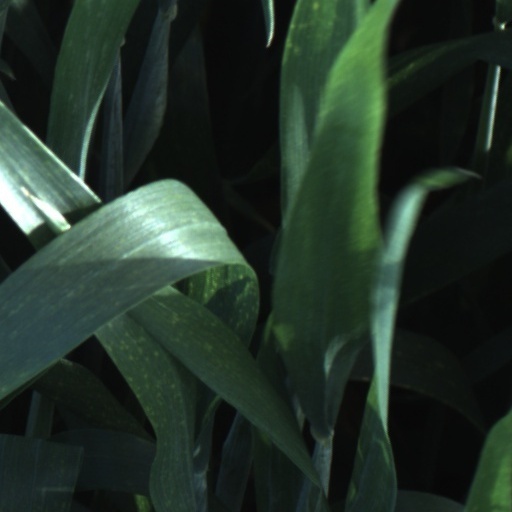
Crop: wheat